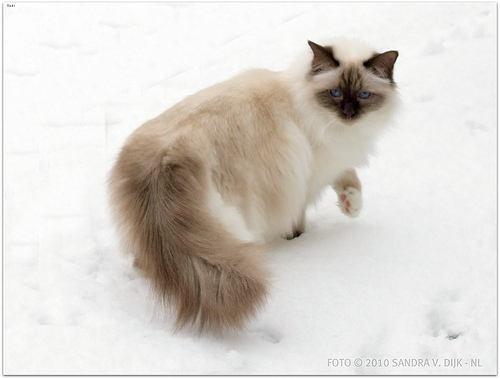
Breed: birman